List of public art in St James's

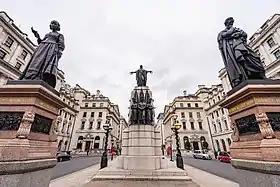
The statue of Florence Nightingale, the Crimean War Memorial and the statue of Sidney Herbert, Waterloo Place

This is a list of public art in St James's, a district in the City of Westminster, London.